Church of the Good Shepherd (Cullen, New York)

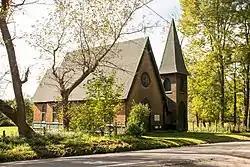

Church of the Good Shepherd is a historic Episcopal, rural family chapel at Cullen in Herkimer County, New York. It was built in 1892 and consists of a rectangular nave with gable ends and a separate square tower connected by a hyphen. The wood-frame structure with horizontal sheathing is on a foundation of rough cut stone. It features Gothic details. It was built by Dunham J. Crain for his family estate "Cullenwood."